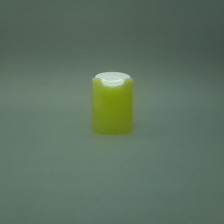
Color: green
Cap type: disc/press top cap